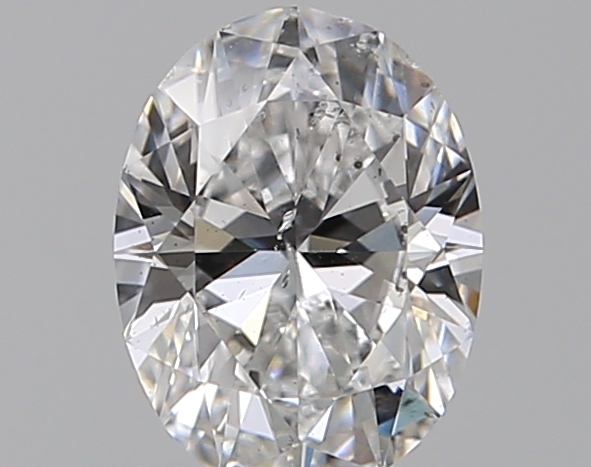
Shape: oval
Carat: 0.5
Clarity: SI2
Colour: D
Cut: EX
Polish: EX
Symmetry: VG
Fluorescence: M
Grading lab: GIA
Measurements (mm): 6.04 x 4.5 x 2.81